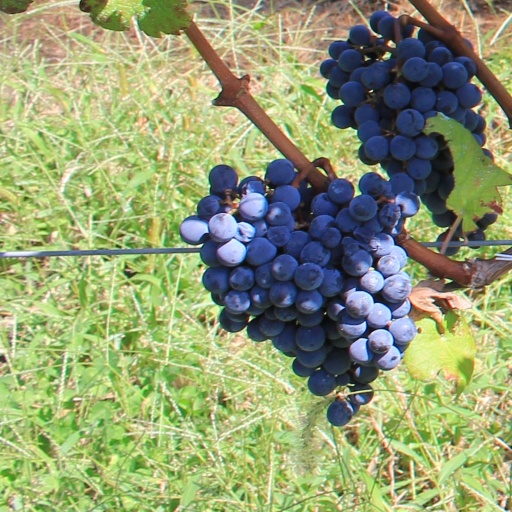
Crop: grape